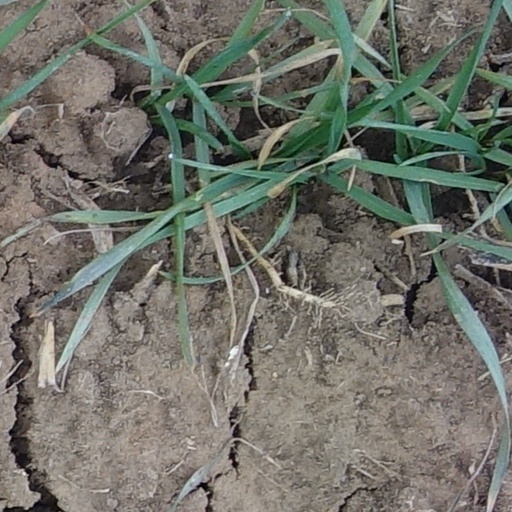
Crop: wheat